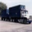
Label: truck